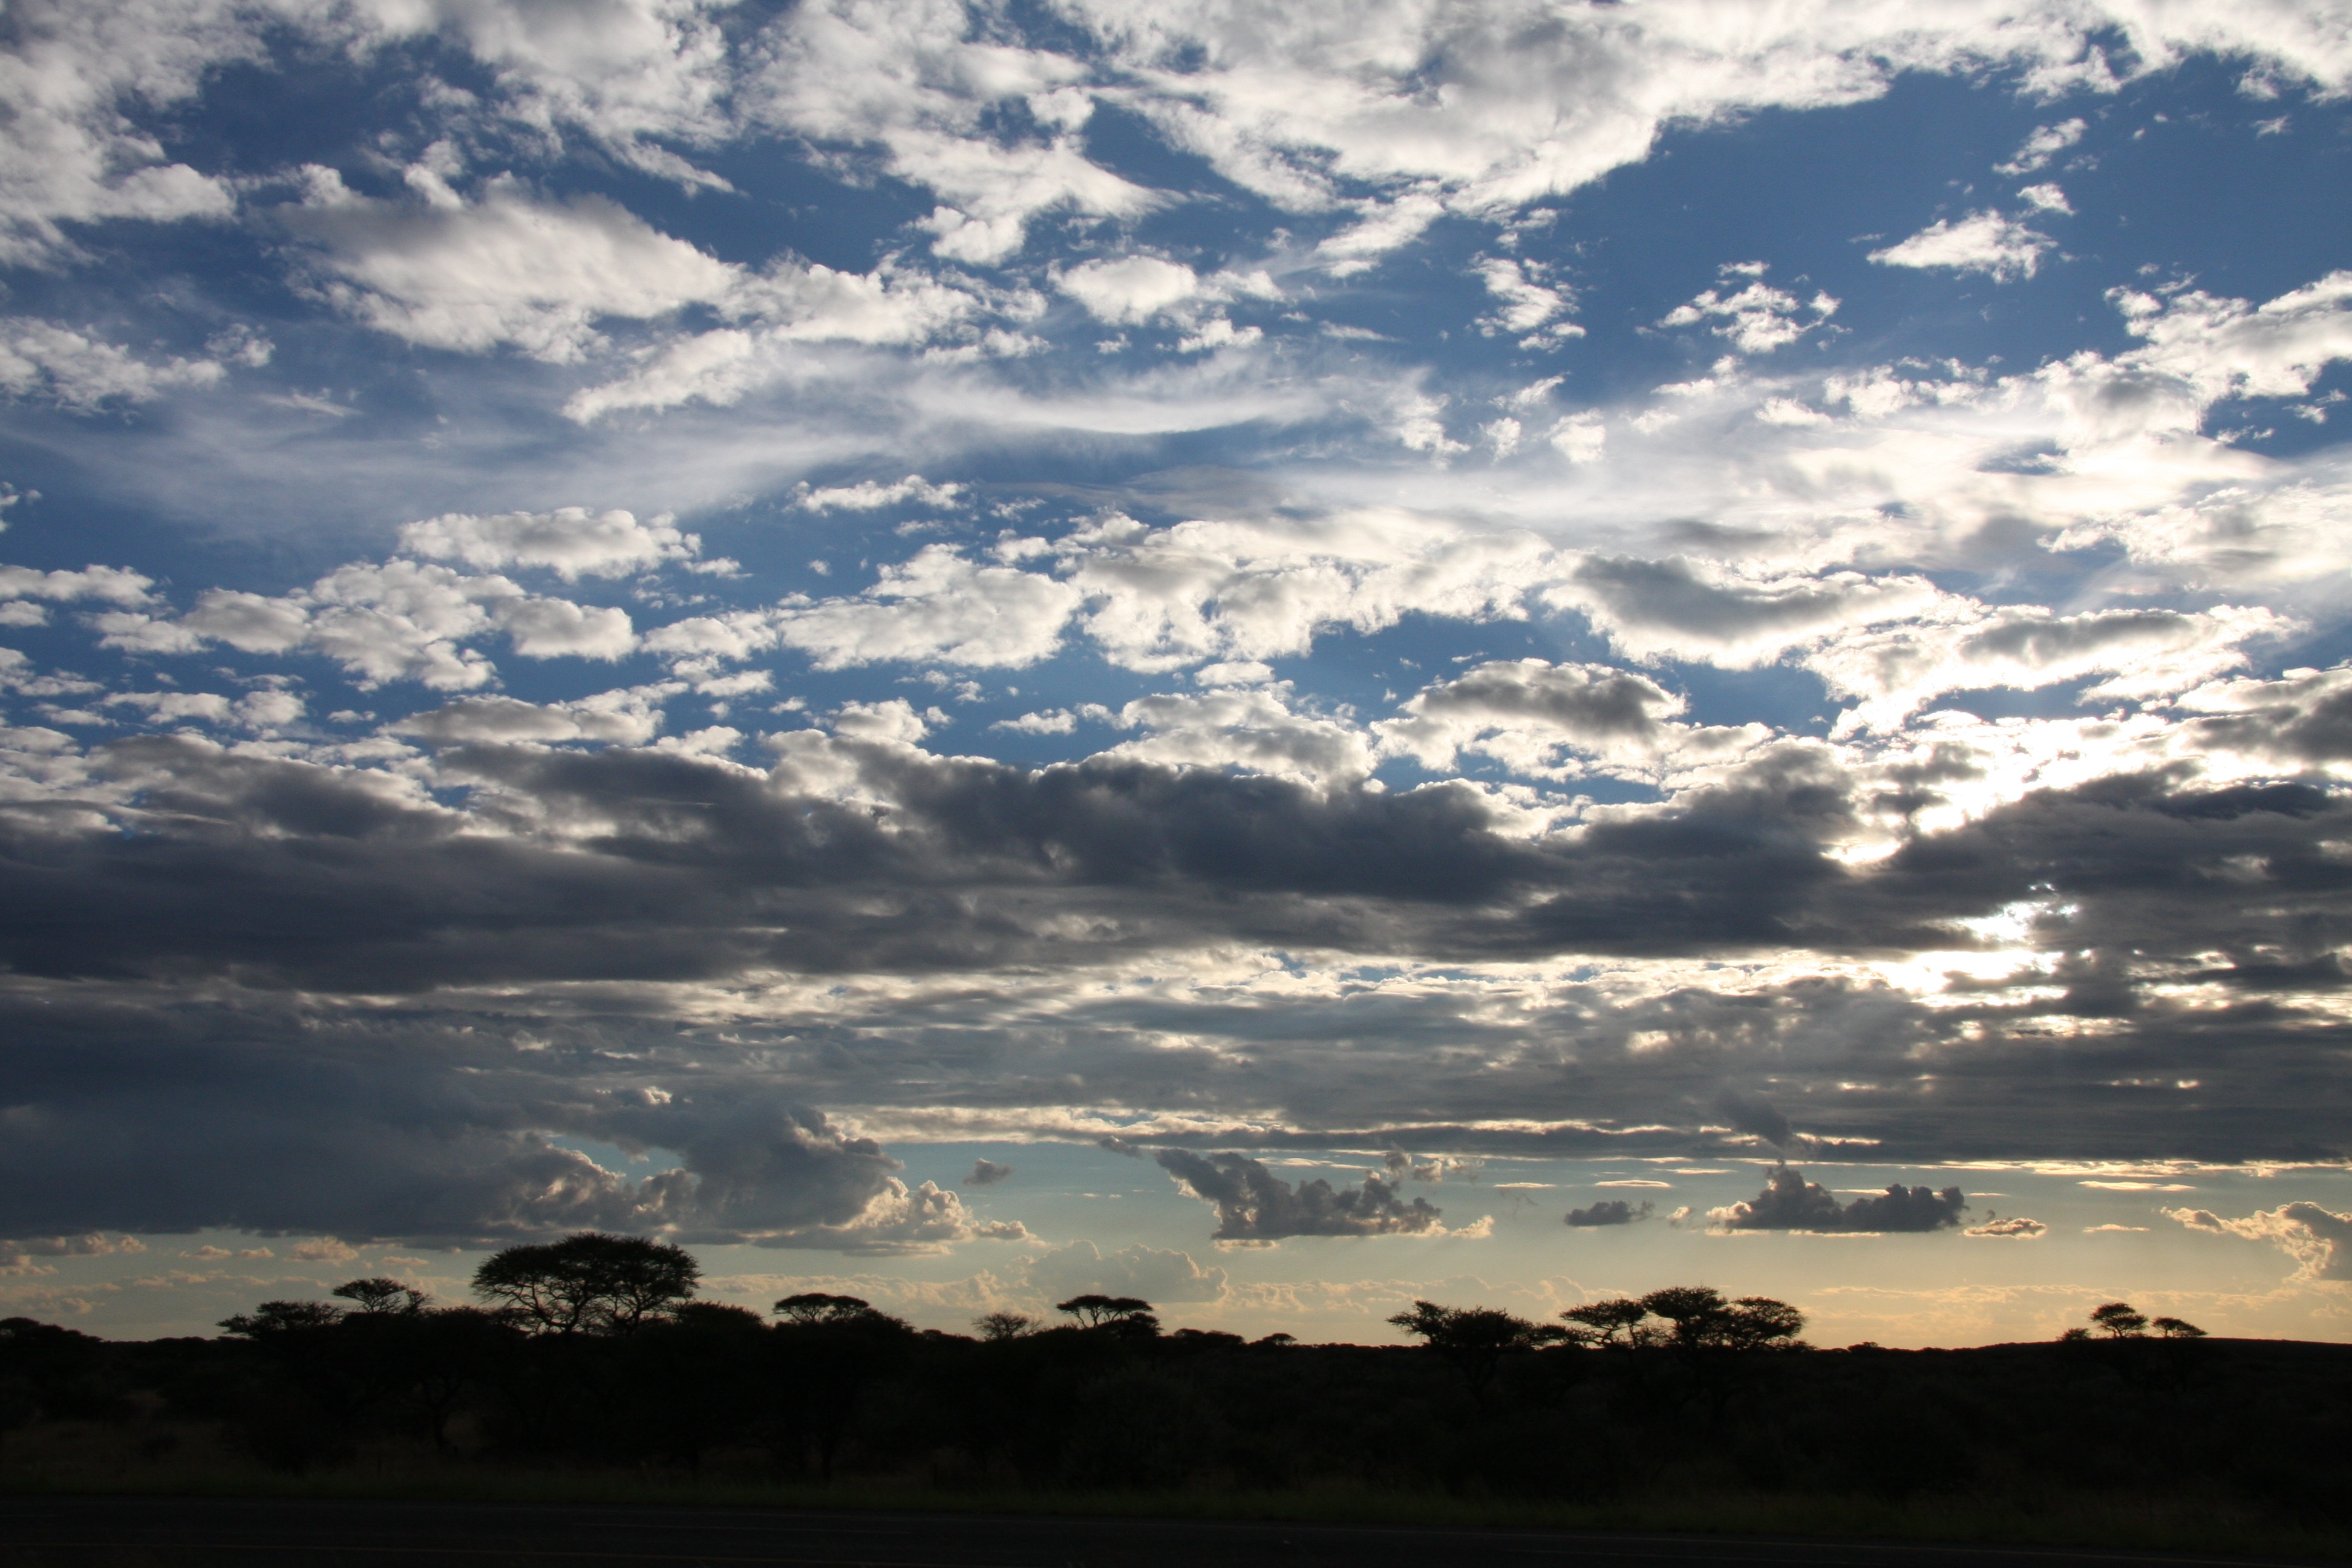
horizon, cloud, sky, sunset, field, prairie, sunlight, morning, dawn, atmosphere, travel, dusk, evening, africa, cumulus, blue, tourism, plain, clouds, south africa, afterglow, meteorological phenomenon